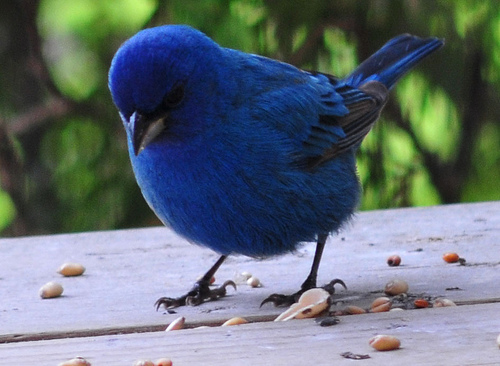
this bird is all blue, the top part of the bill is blue, but the bottom half is white.
an eyecatching royal blue small bird that has a little bit of black on its wings and tail feathers.
a small blue bird with a small beak, blue crown and dark grey primaries.
this is a small, blue bird with a black bill and black on the wingbars.
this bird is royal blue in color with a chunky black beak and long black legs.
the bird is all blue with black accents on his wings, with black beak and feet.
this small bird is very bright blue with black wingtips and a short, pointed, slightly curved-downward beak.
the small bird has bright blue deathers, a black bill and eyes.
a small blue bird with some black on its primary and tail feathers with black feet and short black beak.
this bird has wings that are black and has a blue body
Species: Indigo Bunting